Accademia Nazionale Virgiliana di Scienze Lettere ed Arti

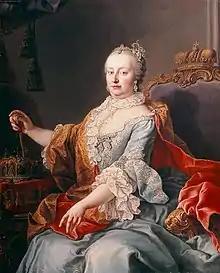

The formal act of establishment of the Academy by Maria Theresa, Empress of Austria is dated 4 March 1768. Under the name "Reale Accademia di Scienze e Belle Lettere" (Royal Academy of Science and Letters), the Academy became, during the Habsburg period, a true university institution, famous in Italy and abroad. It was merged in 1775 with the Academy of painting and sculpture.